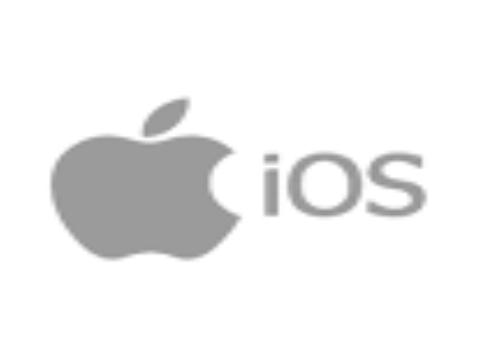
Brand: iPhone-2
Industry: Electronic